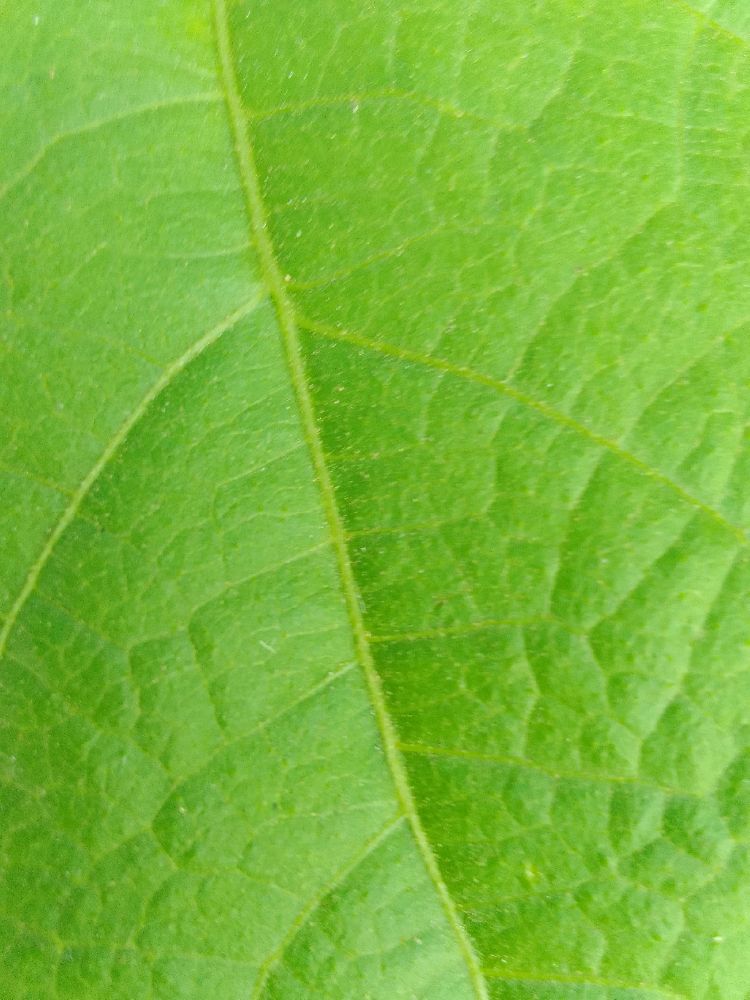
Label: healthy